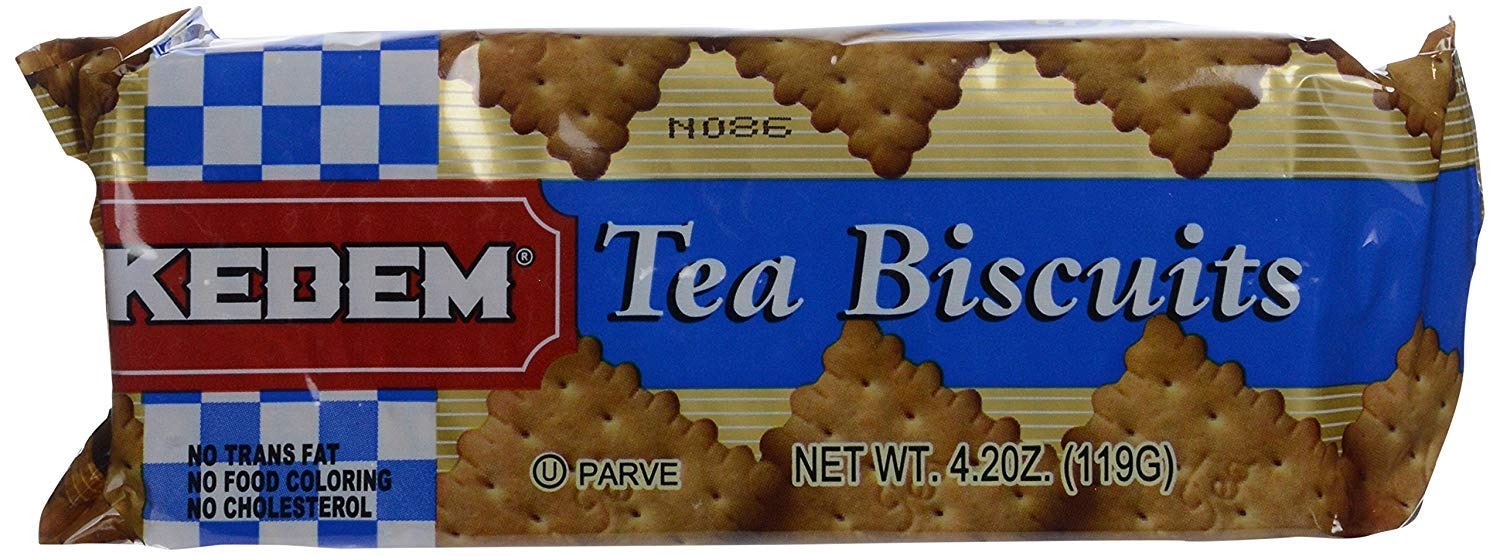
Item Name: Kedem, Tea Biscuit Plain, 4.2 Oz
Bullet Point 1: 4.2 oz
Bullet Point 2: Made In Israel
Bullet Point 3: Ou Parve Highest Kosher Certification
Value: 4.2
Unit: Ounce

Price: 1.49